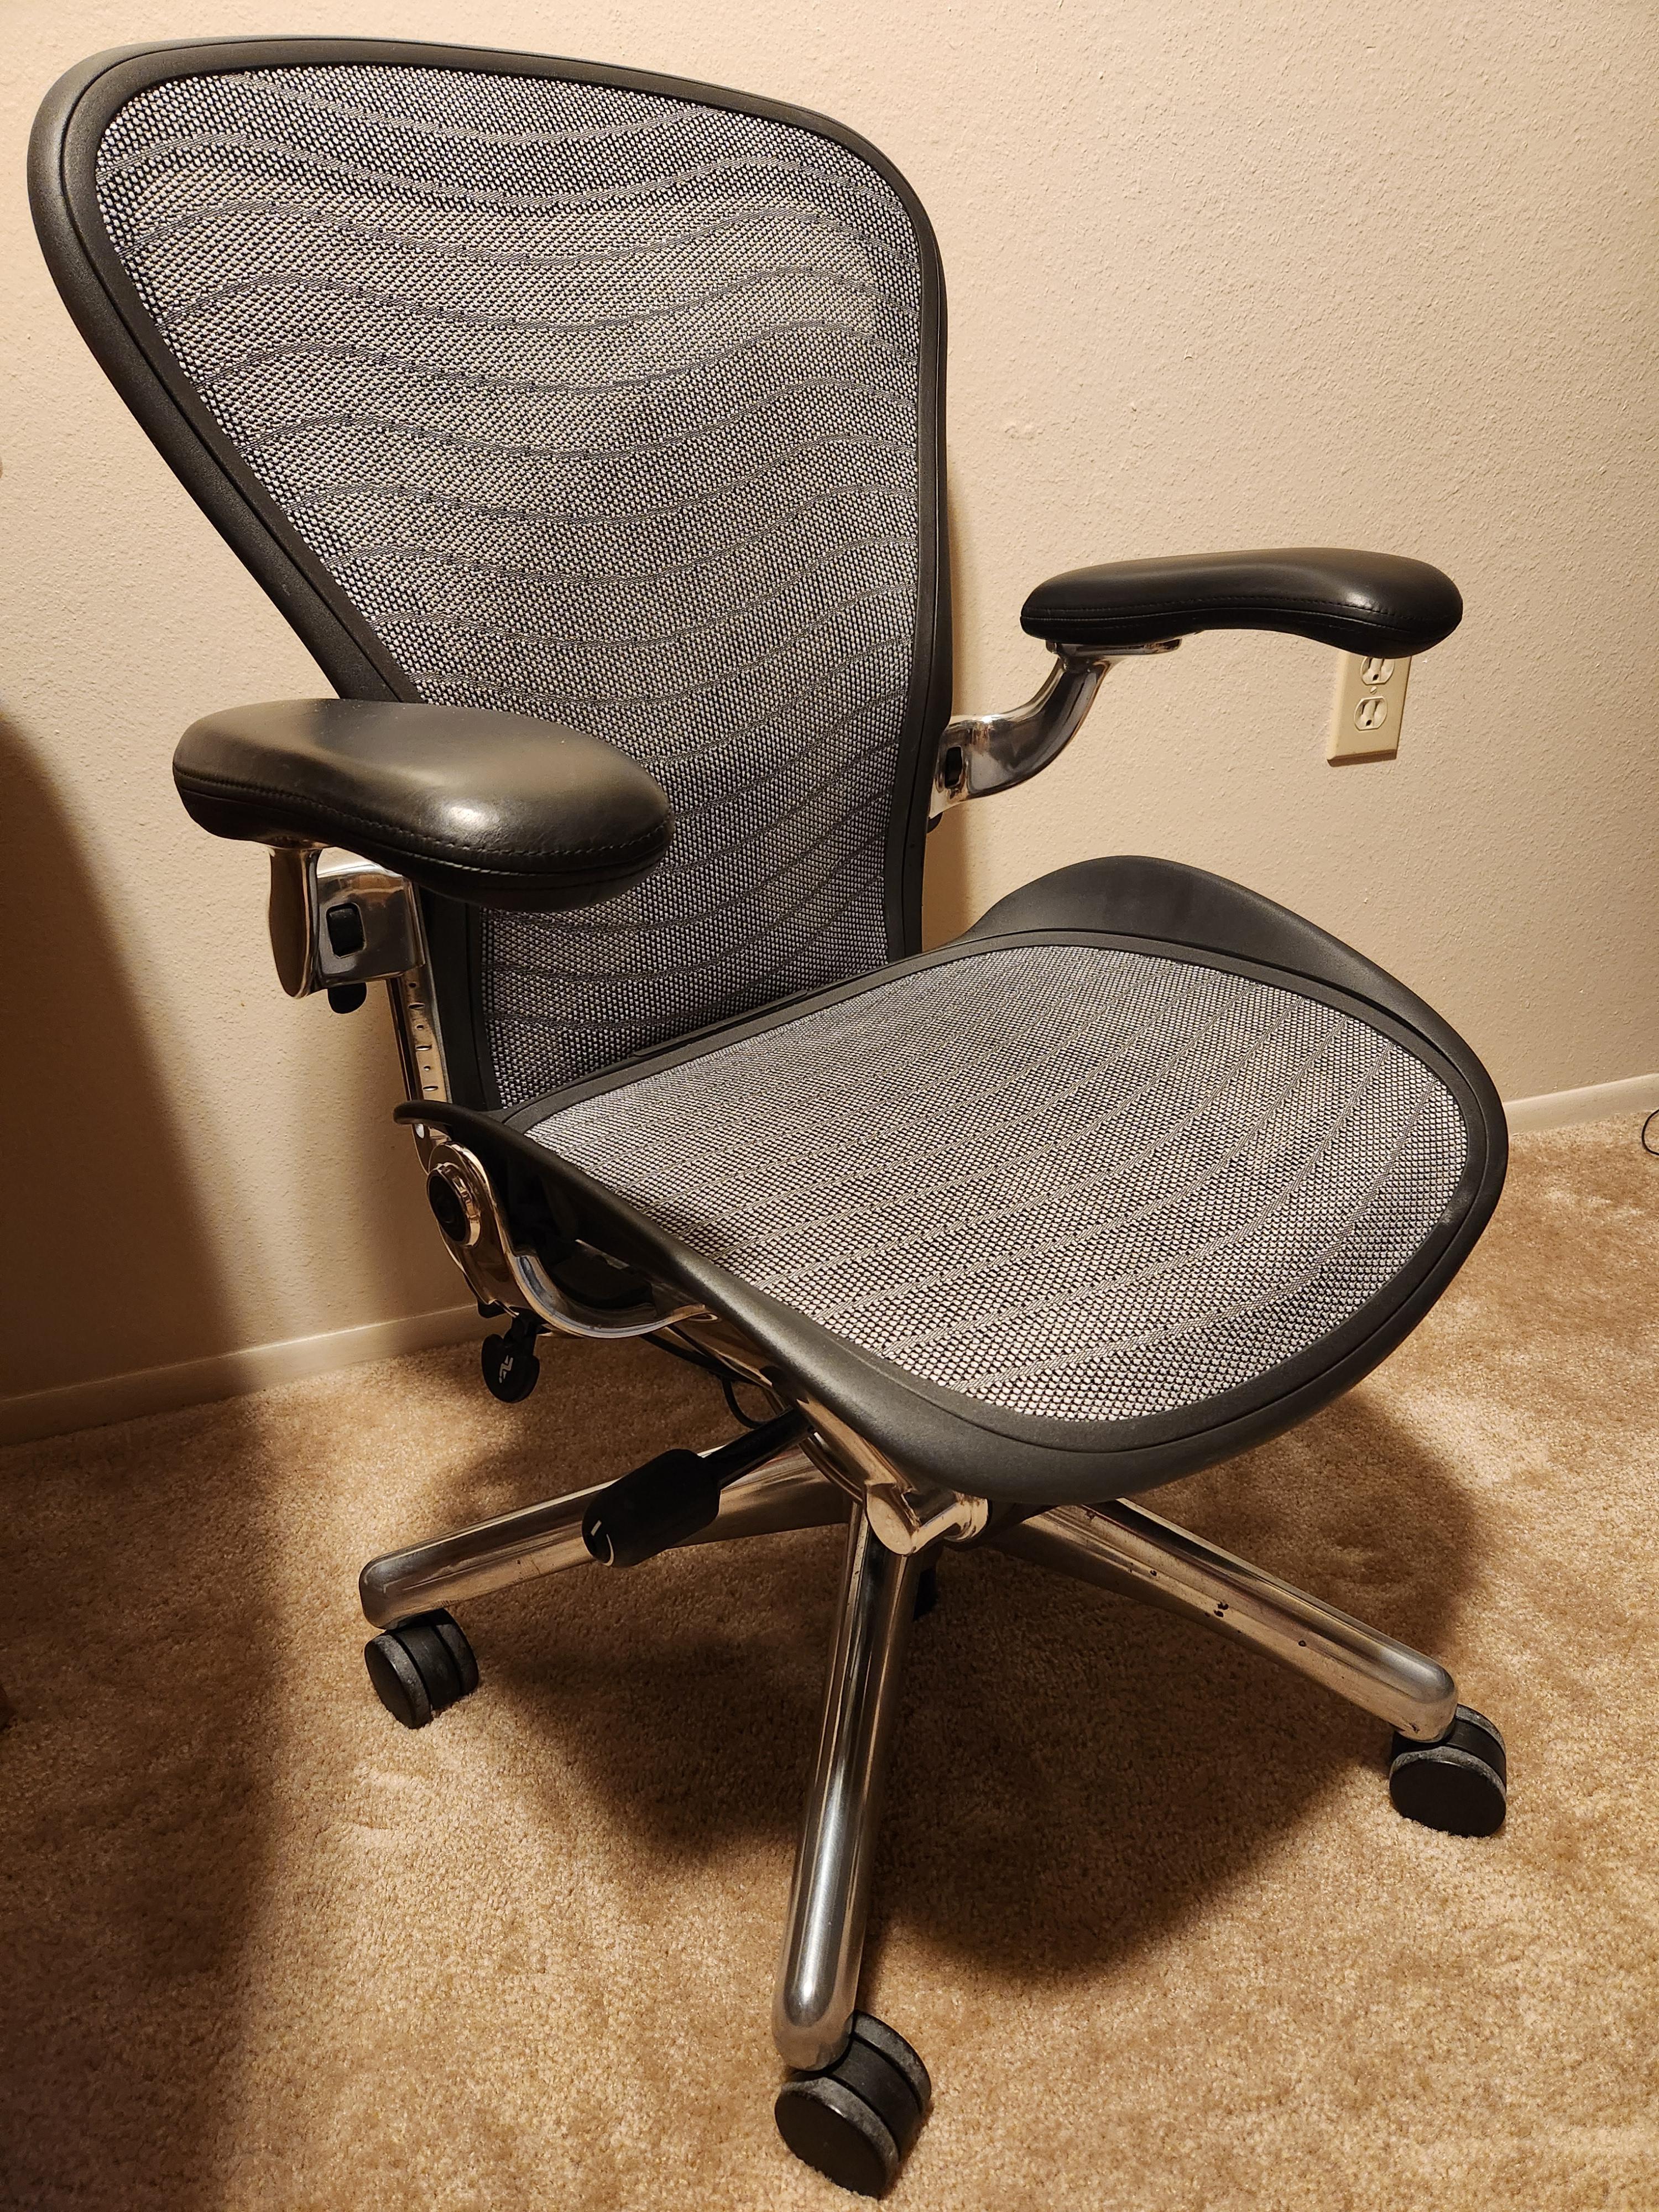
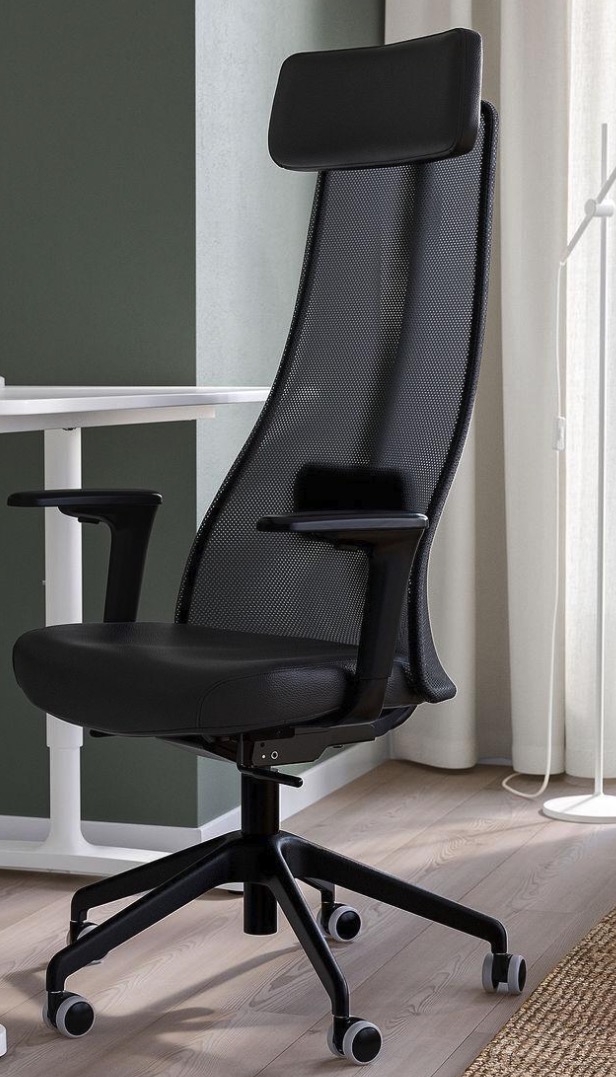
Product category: items_chair
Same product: no